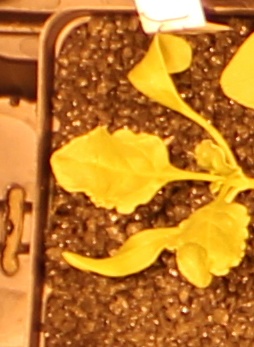
Label: Sugar beet